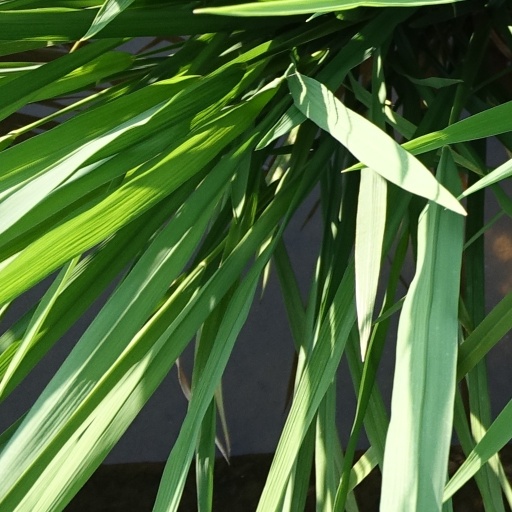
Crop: rice